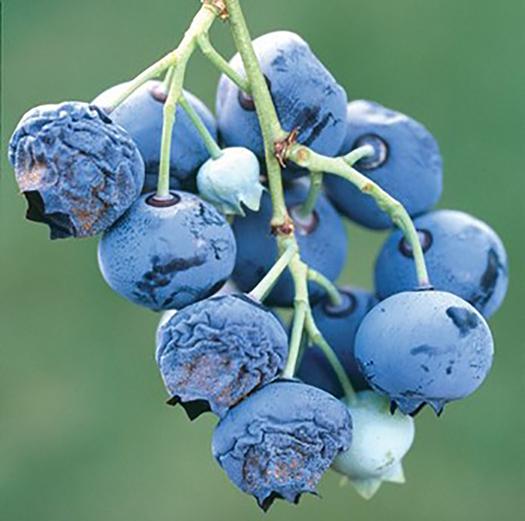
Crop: blueberry
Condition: anthracnose